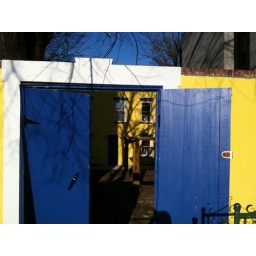
iPhone finds: blue door, yellow house in Brooklyn